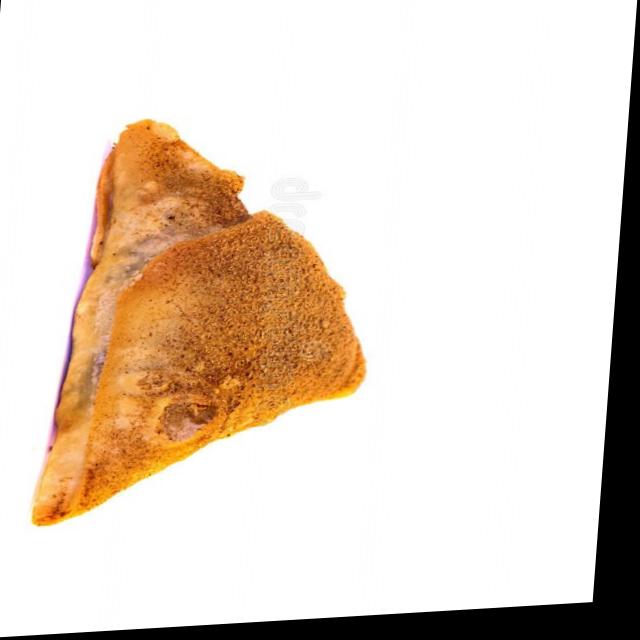
Dish: samosa